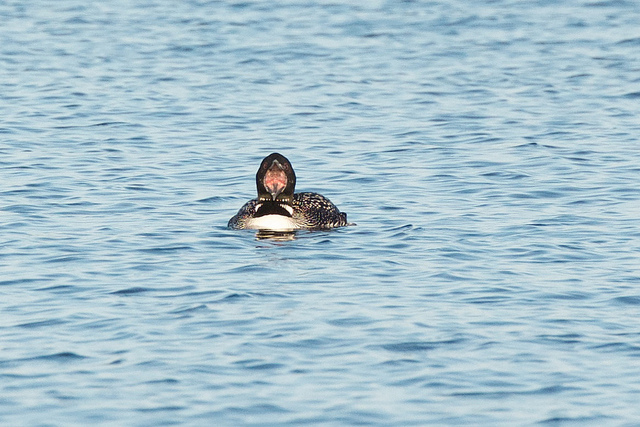
user: Given an image and a question. Answer the question in a short answer. Question: What activity is this? Short Answer:
assistant: swim